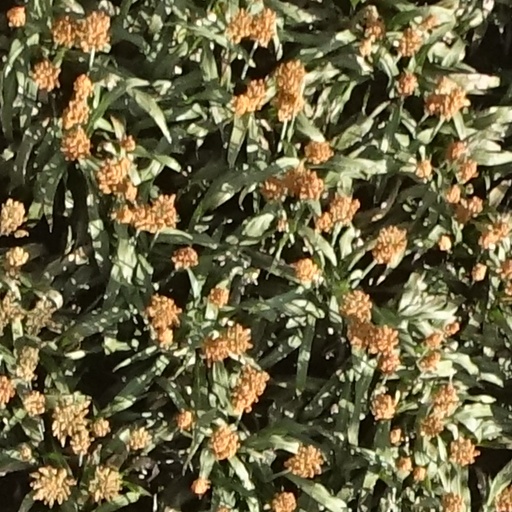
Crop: sorghum